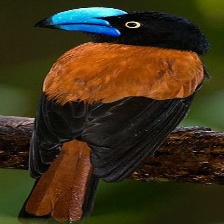
Species: HELMET VANGA
Scientific name: EURYCEROS PREVOSTII